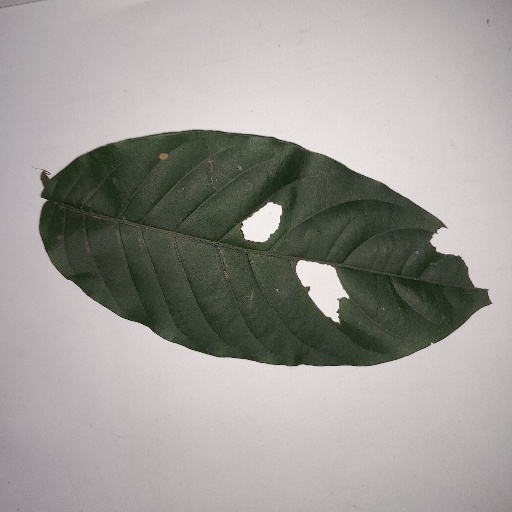
Species: HariTaki
Leaf condition: Shot Hole